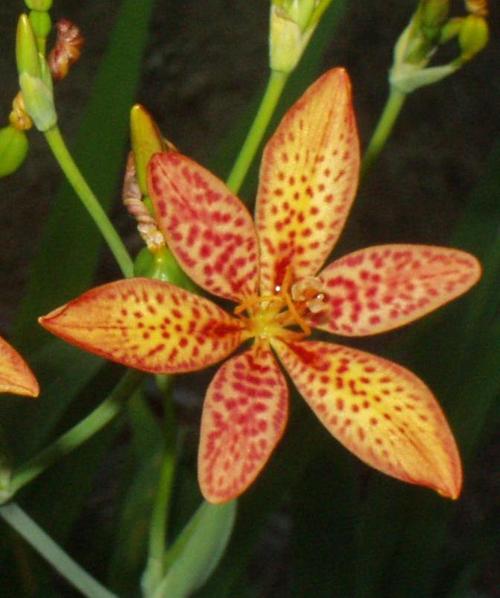
Label: blackberry lily